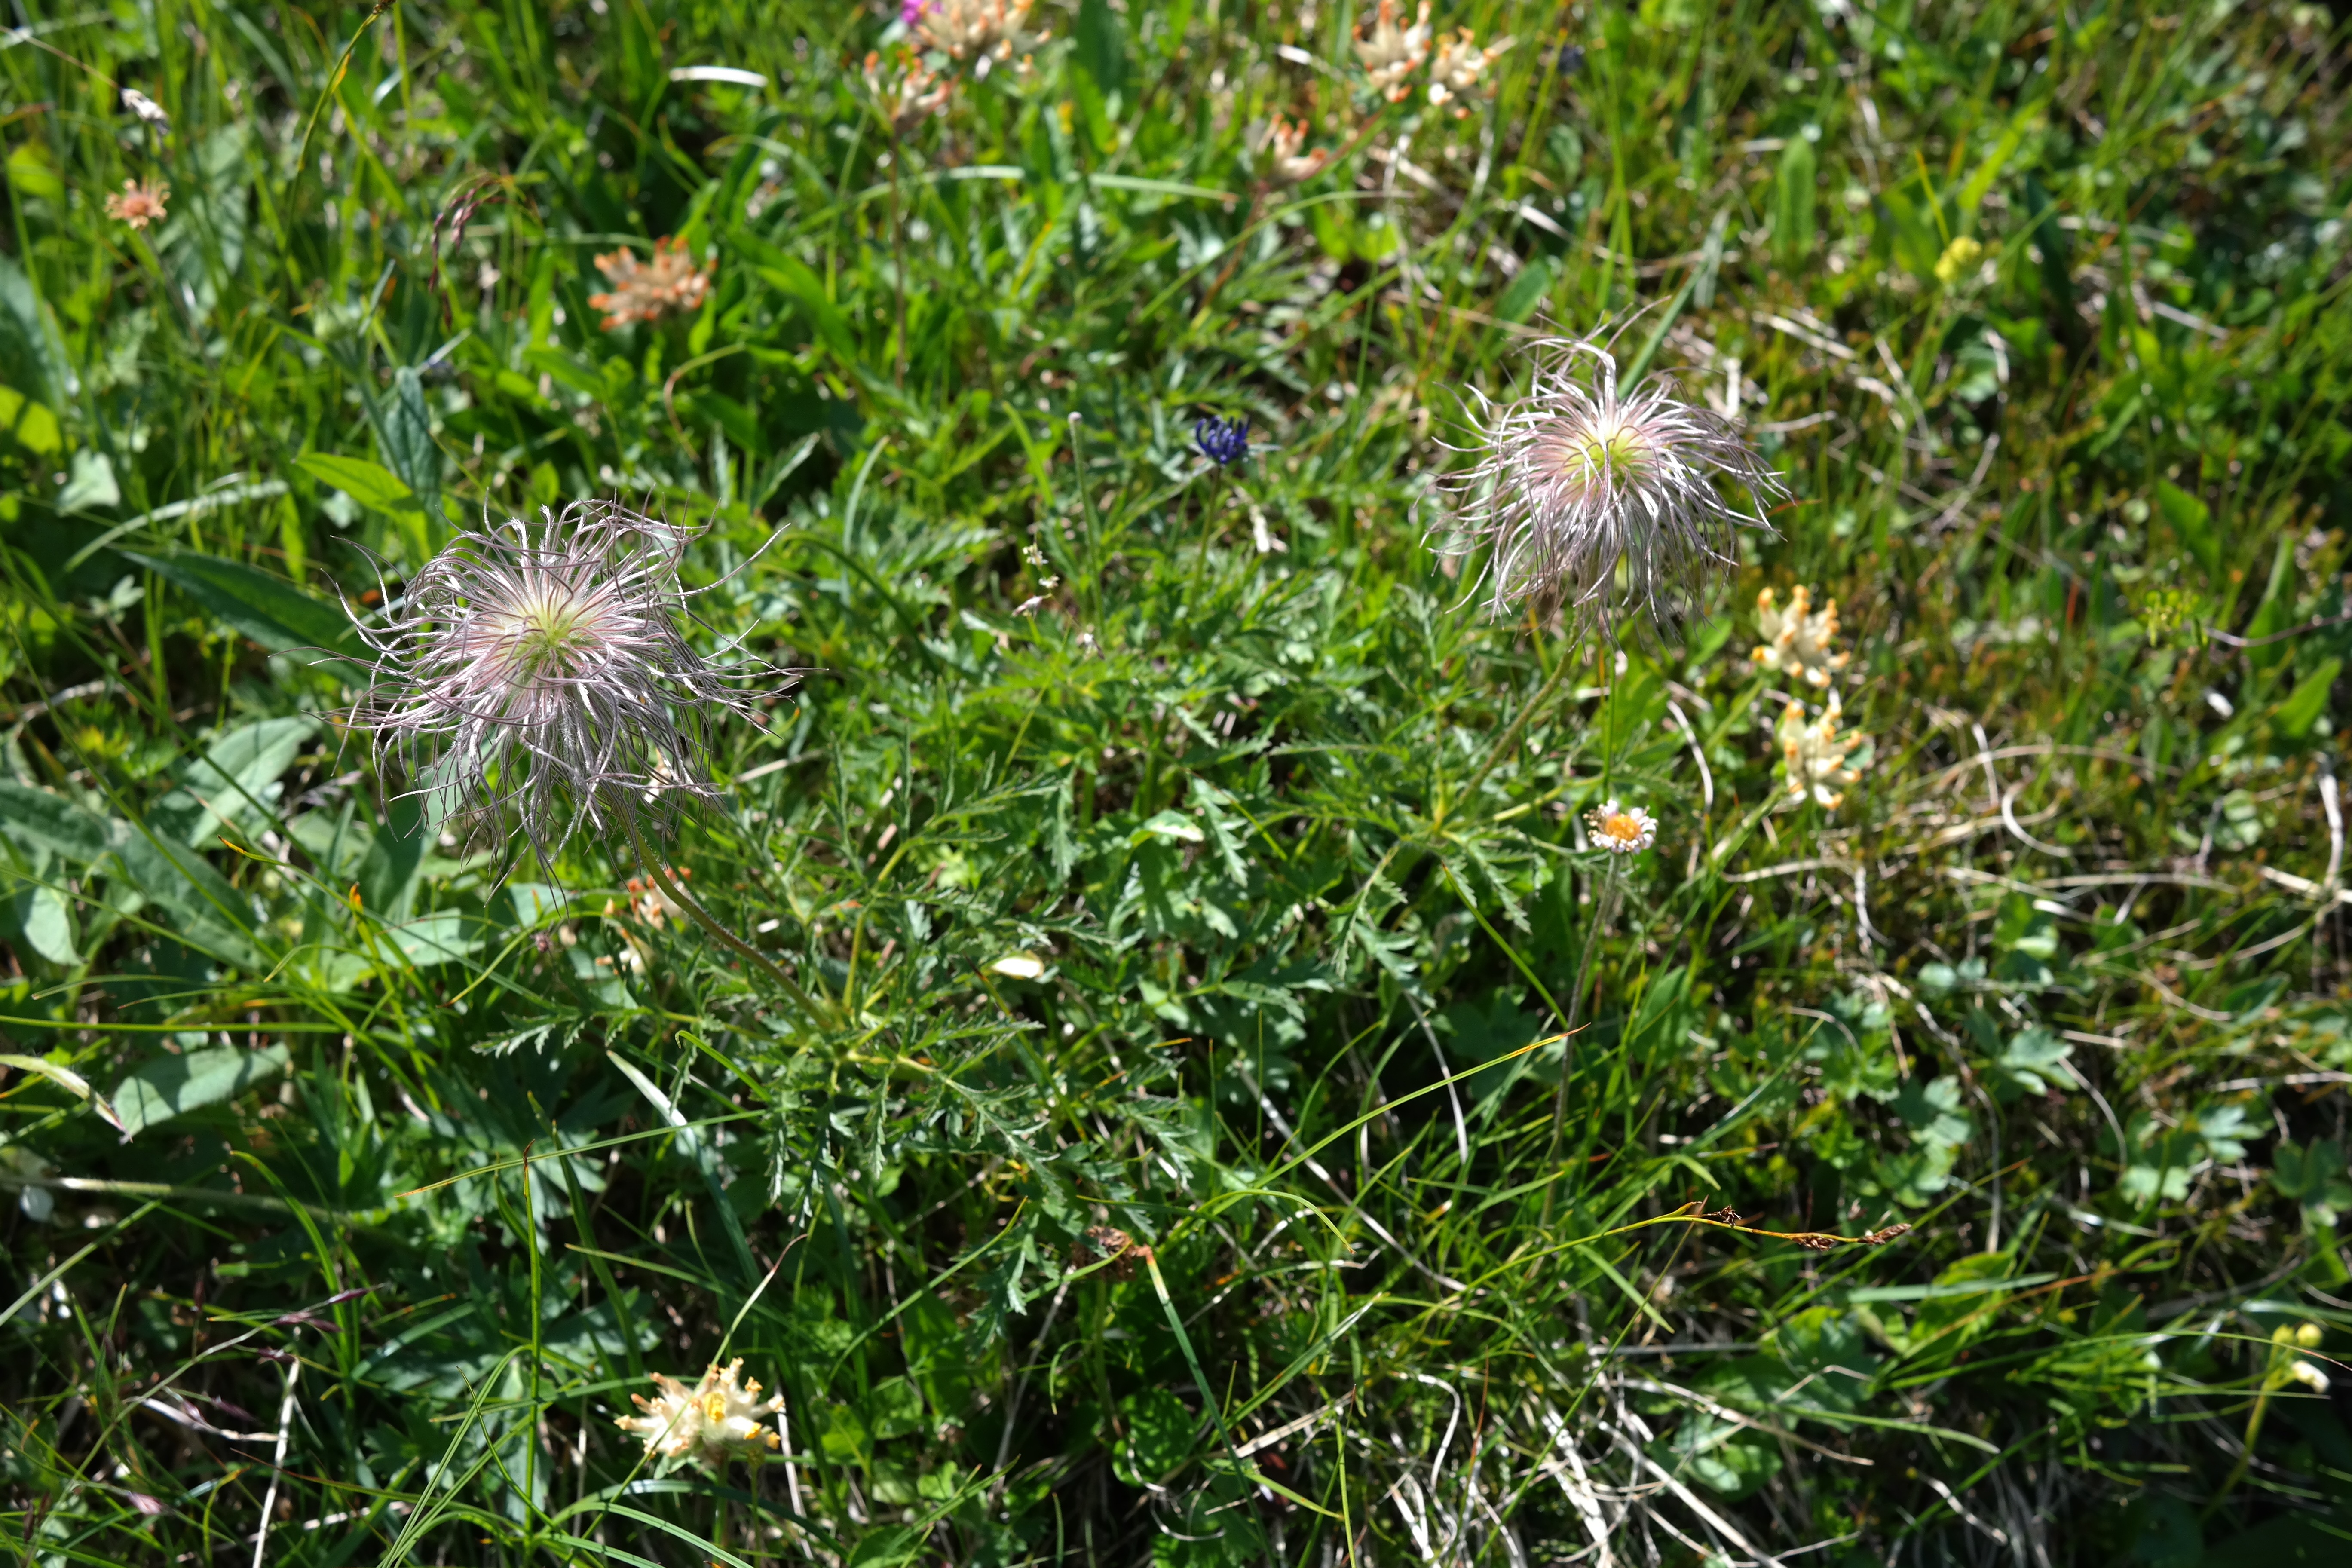
grass, blossom, plant, hair, lawn, meadow, prairie, flower, bloom, fluffy, alpine, botany, flora, wool, stylus, wildflower, silver, hairy, thistle, hairs, shiny, faded, tender, hellebores, filigree, silvery, infructescence, inflorescence, woolly, pasqueflower, pulsatilla, seeds was, flowering plant, daisy family, mountain flower, alpine flower, hahnenfu gew chs, globose, ranunculaceae, schopf, fransig, leaflets, alpine plant, alpine anemone, a goatee, mountain plant, land plant, achene, hexenbesen, alpine pasqueflower, alpine pasque flower, pulsatilla alpina, anemone alpina, fruit headed lovebird, peter's beard, devil's beard, hairy m nnle, wilde m nnle, strublbuabn, crested hair good, schopf good, fruit wig, saw toothed, anemone alpina l, fruchtkopft, indehiscent, diasporas, grumpy jager, tschawau, great alpine pasqueflower, densely hairy, fedrig hairy, haarschopfig, haarmannli, bear plumpen, bar paw, bergmaennli, grey bergm nnle, bertram, bitzwurz, brocken flower, graumannle, hairier man, haarmanteli, rugerl, snow flowers, white bean flower, sidahuat, wild man herb, alps daffodil, delicate hairs, achaenen, ruggei, ruggeiblueh, thrill man, snow handel, schneehonden, alps anemone